Bernadette Armiger

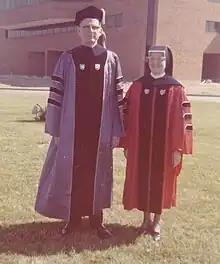
Armiger and Father John G. Nugent at Niagara University. She was the dean of the College of Nursing, and he was the president of the university.

This list came from "American Nursing: A Biographical Dictionary," and is the compilation of Kathleen Smyth. It was cross-referenced with "A Bibliography of Nursing Literature 1859-1960," Alice M. C. Thompson, editor (London: Library Association for the Royal College of Nursing and National Council of Nurses of the United Kingdom, 1968).